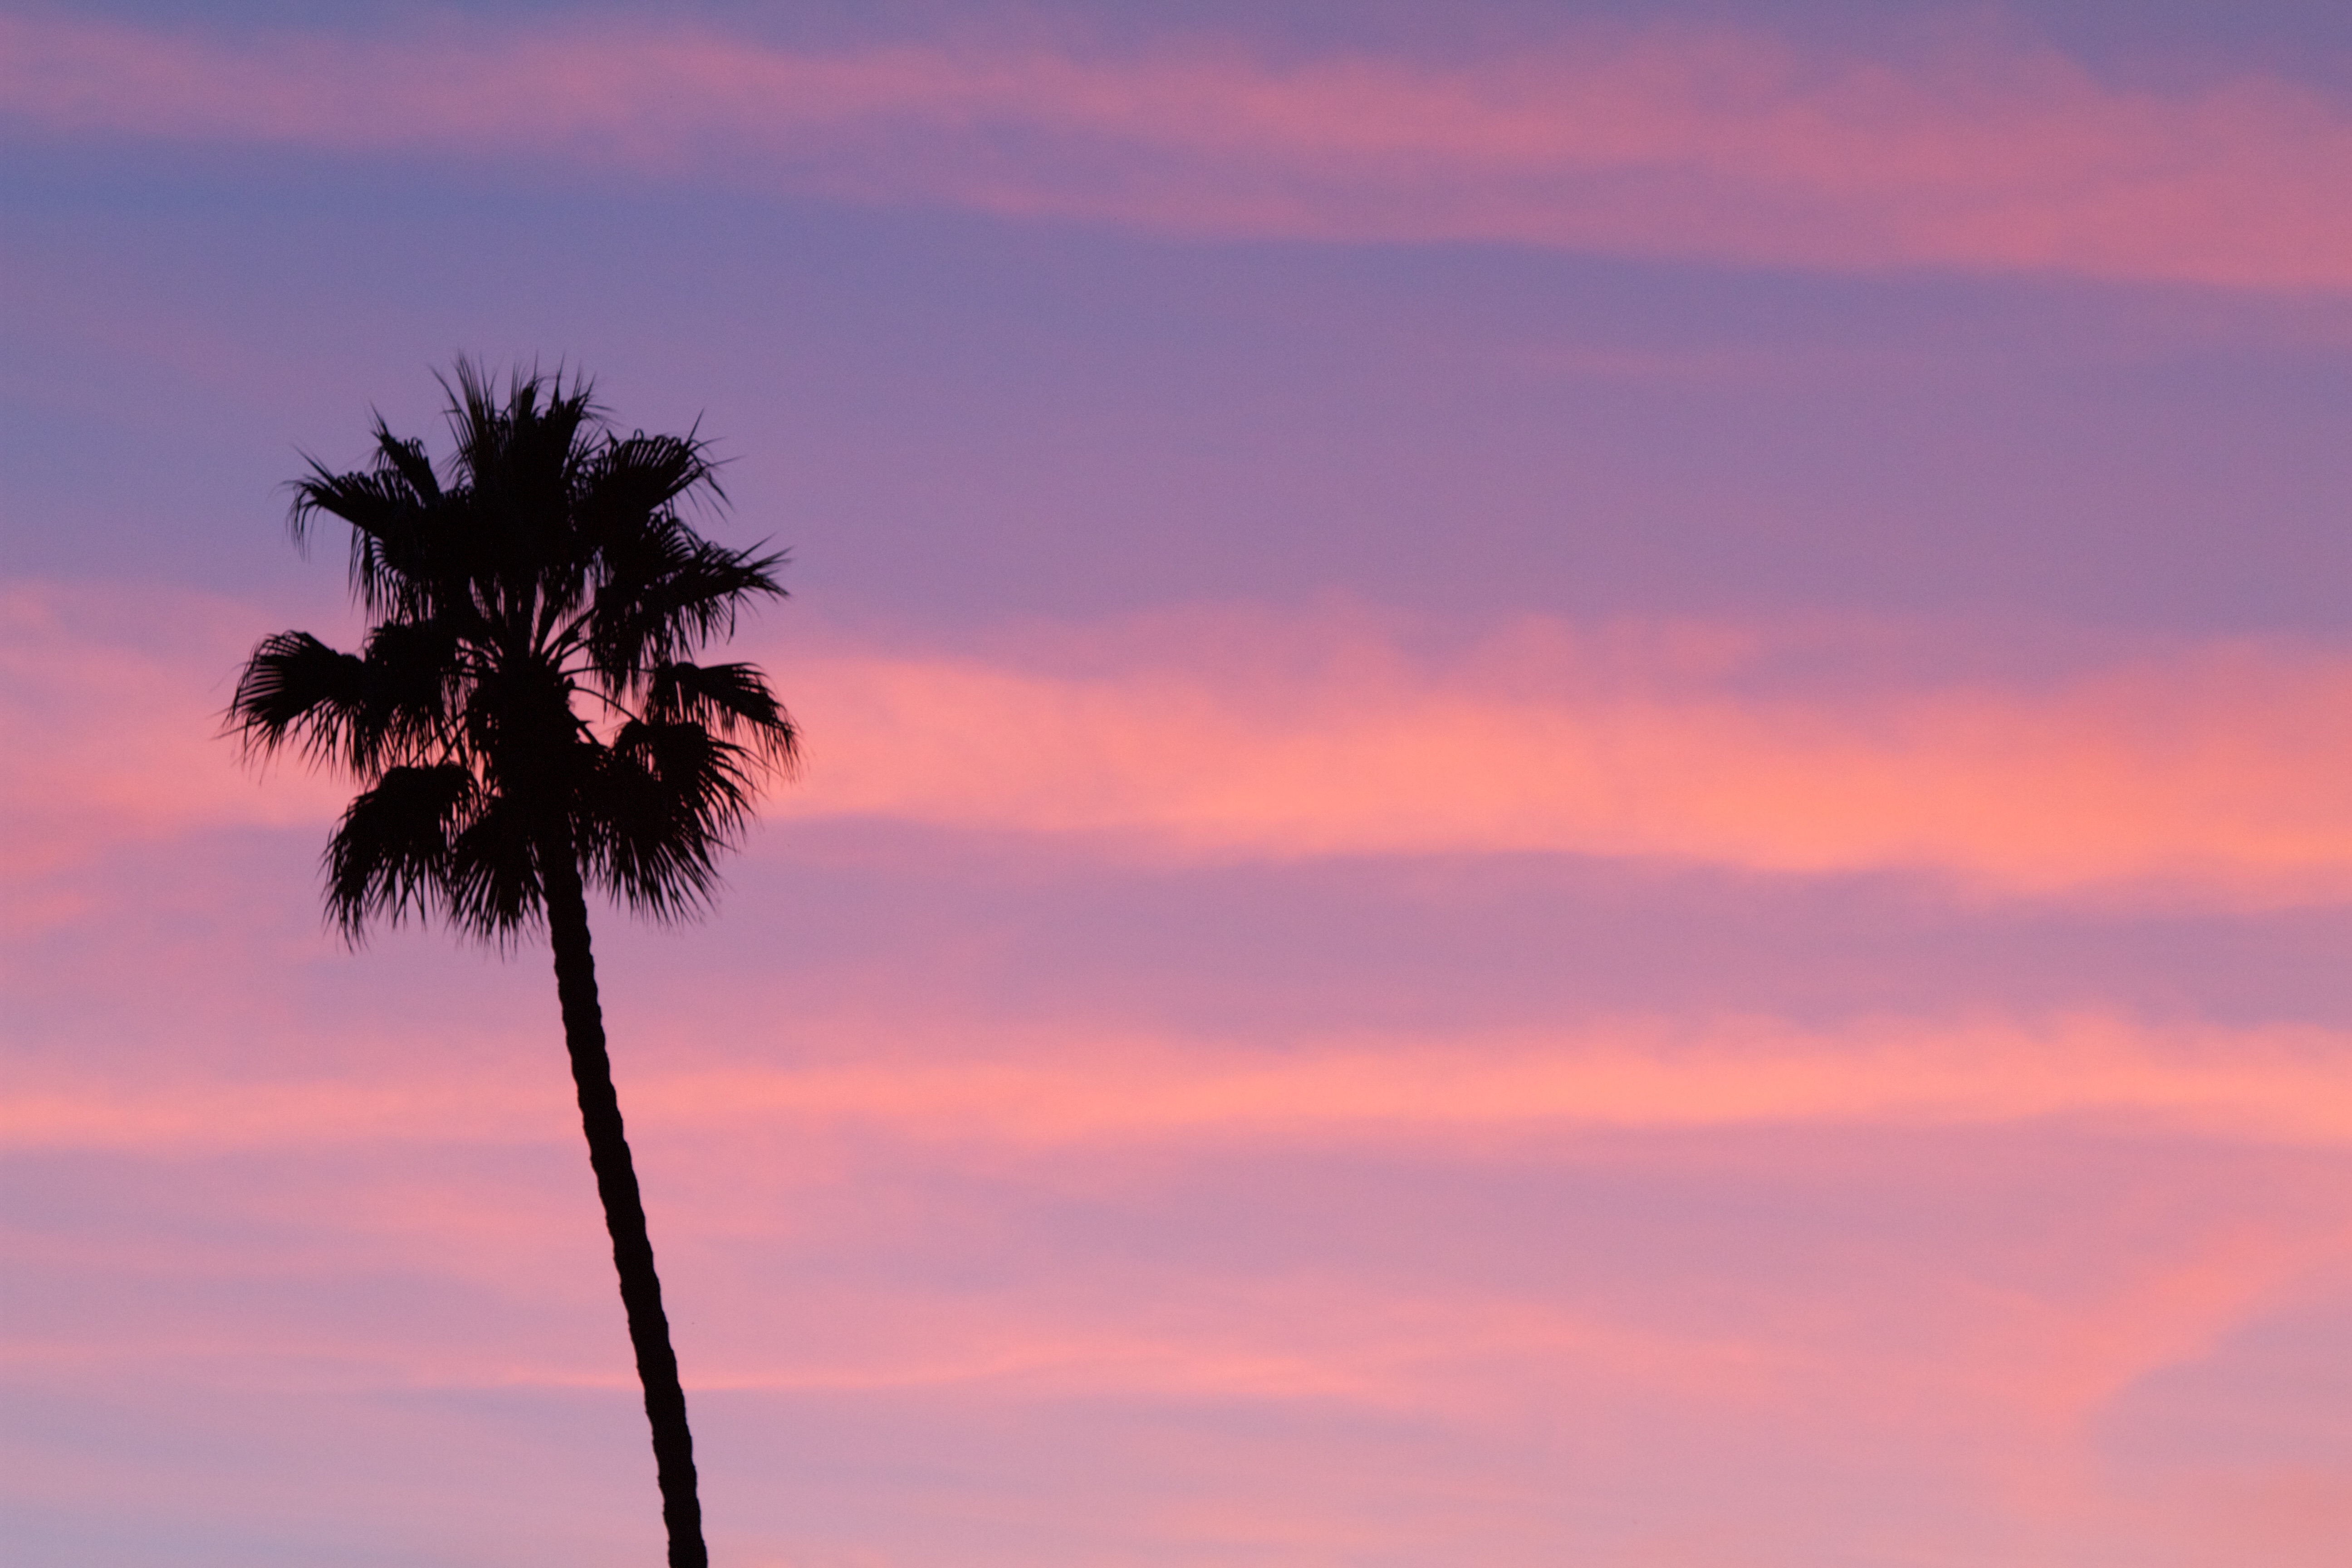
tree, horizon, cloud, sky, sunrise, sunset, morning, wind, dawn, dusk, evening, savanna, afterglow, red sky at morning, arecales